Battle of Tabsor

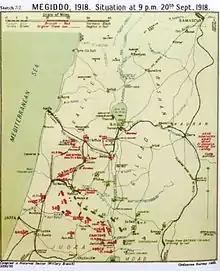
Megiddo situation at 21:00, 20 September 1918

General Bulfin, commanding the XXI Corps, issued orders for the continuation of the battle on 20 September. The 7th (Meerut) Division's objectives were to attack and capture Deir Sheraf, Sebustiye and Burqa, while the 3rd (Lahore) Division's objective was to establish a position through Beit Udhen and Qusein commanding the Nablus-to-Deir Sheraf road. The 7th and 3rd Divisions advanced to the northeast, through the hills towards ancient Samaria, while the 60th Division moved east from Tulkarm along the Tulkarm to Nablus road with the 5th Light Horse Brigade, still attached to the 60th Division, advancing north of Tulkarm to cut the railway line between Messudieh and Jenin. The 75th Division continued in reserve at Et Tire, where they may have been assigned the management of thousands of prisoners.